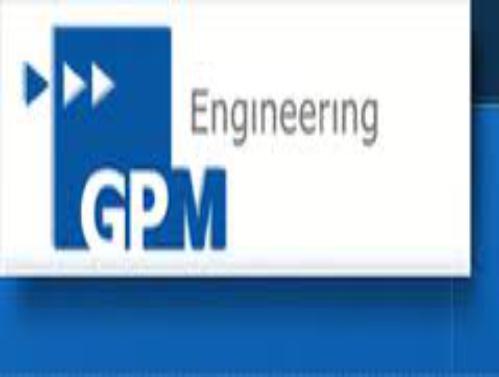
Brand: GPM
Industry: Electronic